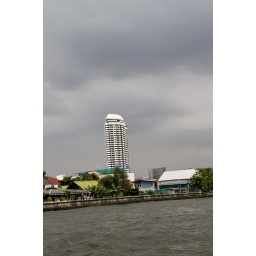
(shots from a boat trip on the Chao Praya river and the nearby canals in Bangkok)